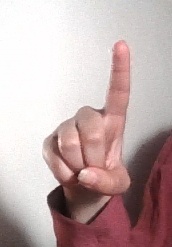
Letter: bb